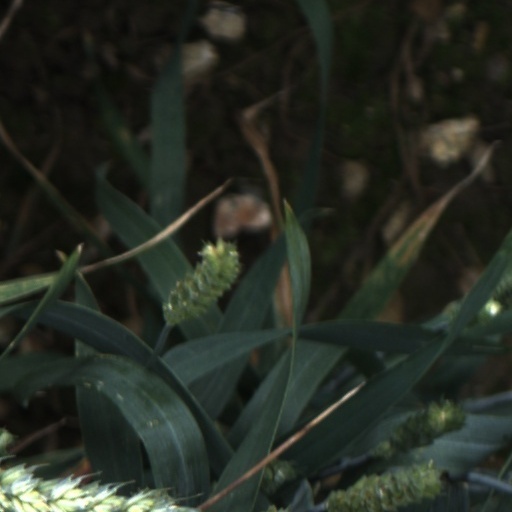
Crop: wheat